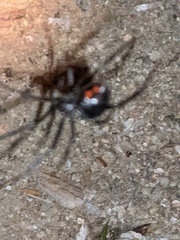
Species: Lactrodectus_hesperus